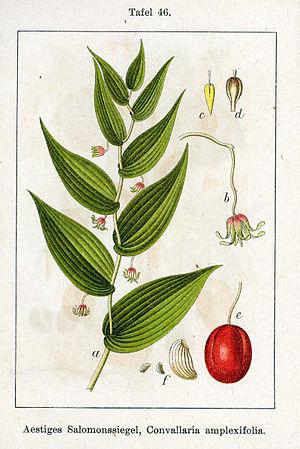
Streptopus amplexifolius, le Streptope à feuilles embrassantes encore appelé Sceau-de-Salomon noueux ou Laurier alexandrin des Alpes est une espèce de plantes herbacées vivaces de la famille des Liliaceae.